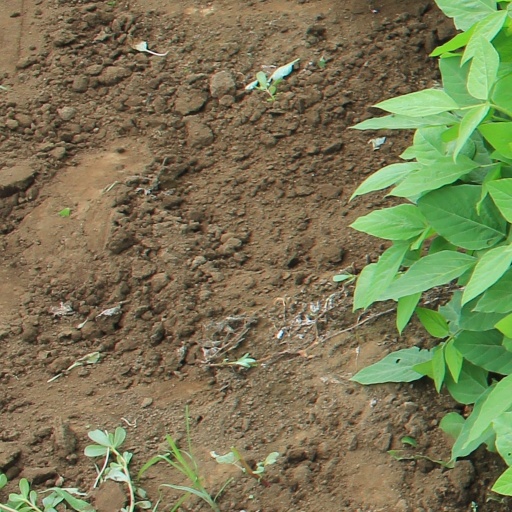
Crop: soybean